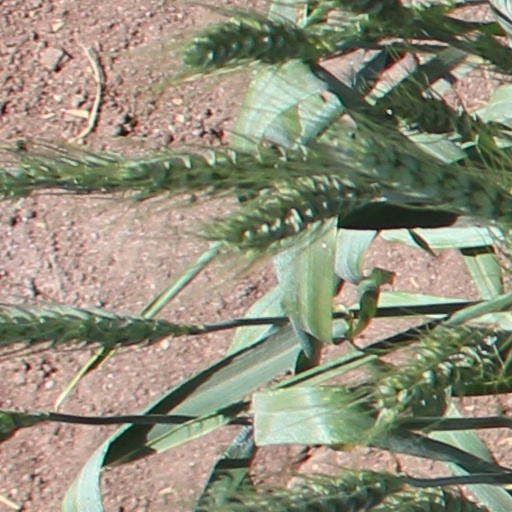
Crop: wheat